Black kite

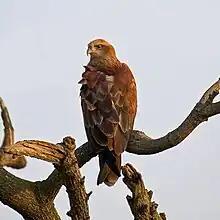
in Bangladesh

The black kite (Milvus migrans) is a medium-sized bird of prey in the family Accipitridae, which also includes many other diurnal raptors. It is thought to be the world's most abundant species of Accipitridae, although some populations have experienced dramatic declines or fluctuations. Current global population estimates run up to 6.7 million individuals.